Classicism

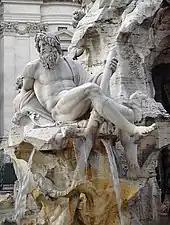
"Fountain of the Four Rivers", Bernini, 1651.

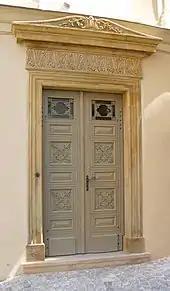
Classicist door in Olomouc, The Czech Republic.

Classicism is a specific genre of philosophy, expressing itself in literature, architecture, art, and music, which has Ancient Greek and Roman sources and an emphasis on society. It was particularly expressed in the Neoclassicism of the Age of Enlightenment.